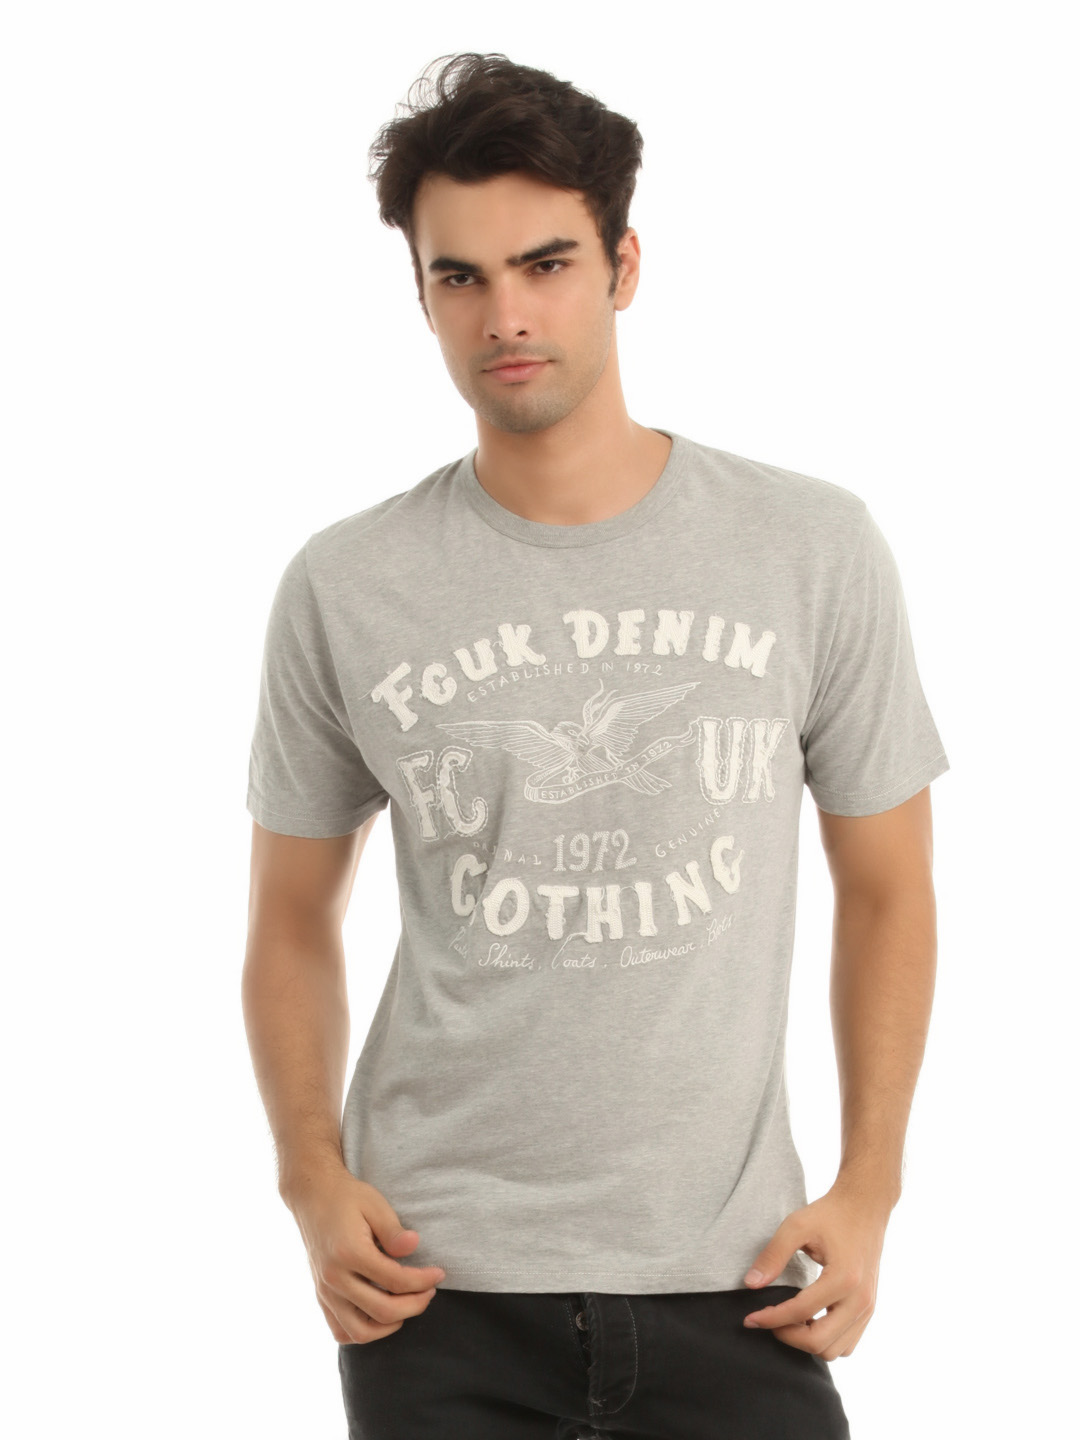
French Connection Men Grey T-shirt
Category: Apparel / Topwear / Tshirts
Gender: Men
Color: Grey Melange
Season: Summer 2012
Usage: Casual